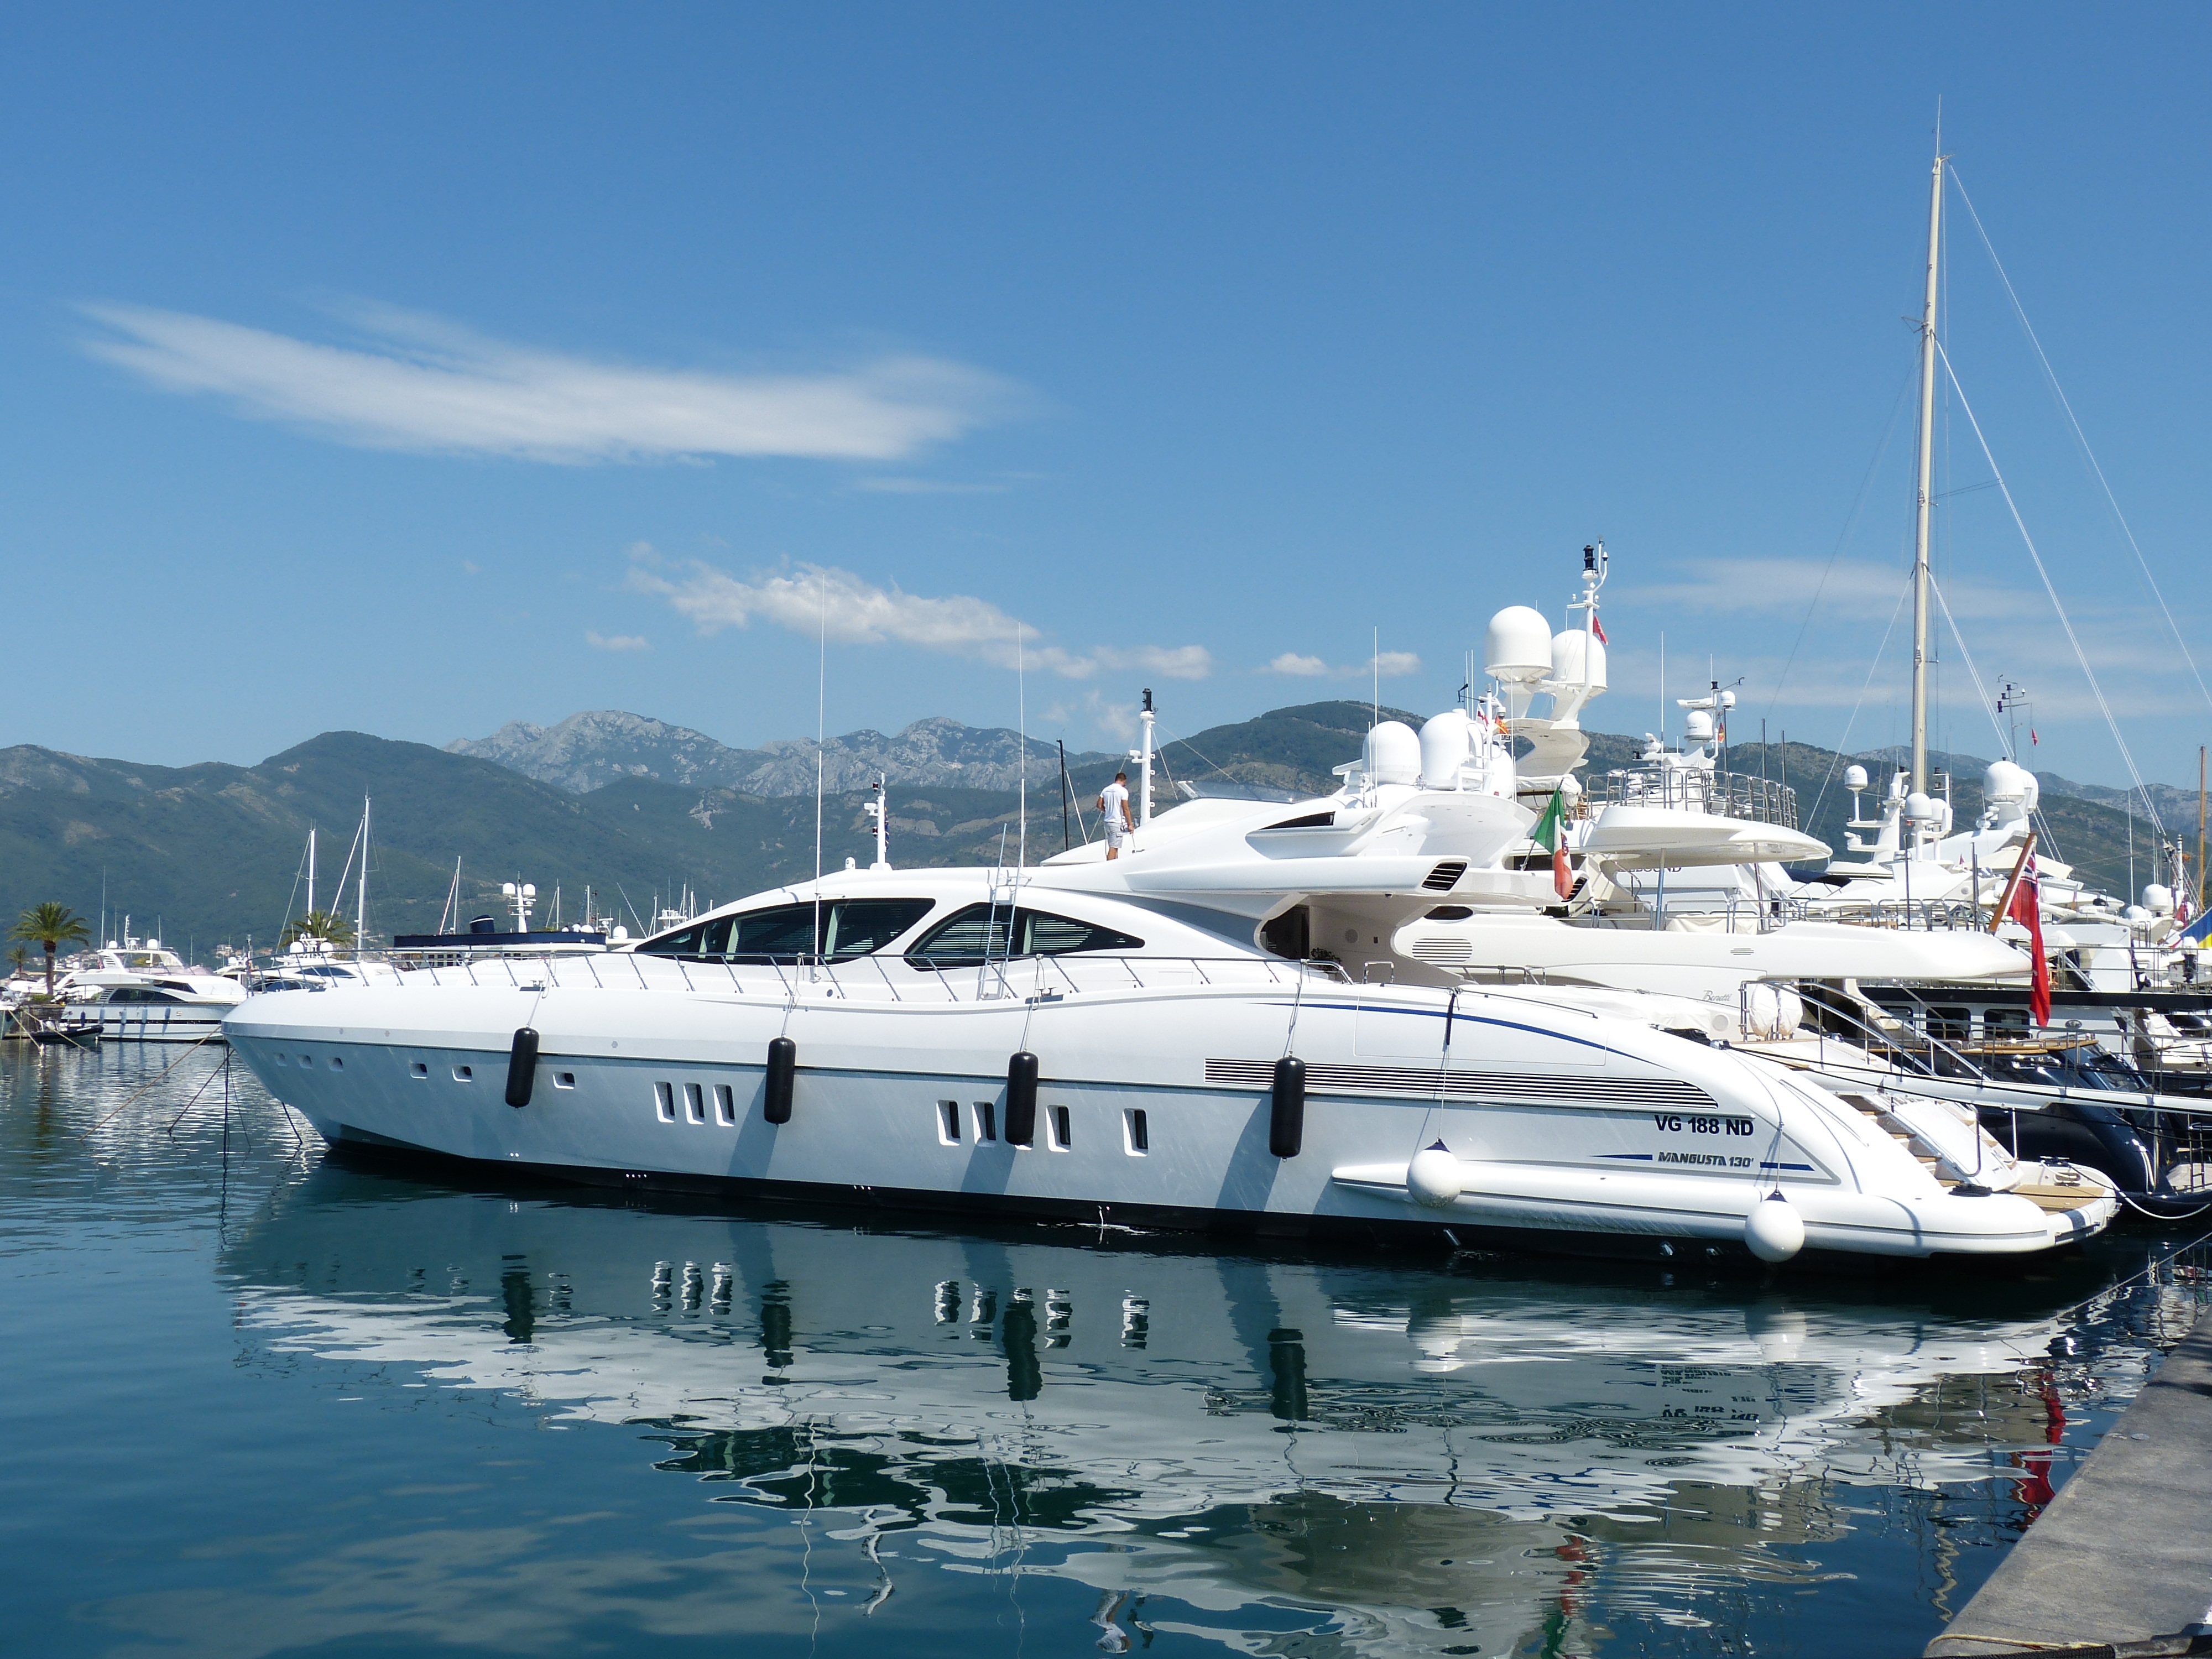
sea, dock, boat, ship, boot, mediterranean, vehicle, yacht, marina, port, luxury, watercraft, montenegro, kotor, powerboat, motor ship, passenger ship, adriatic sea, luxury yacht, balkan, leisure boat, motor yacht, bay of kotor